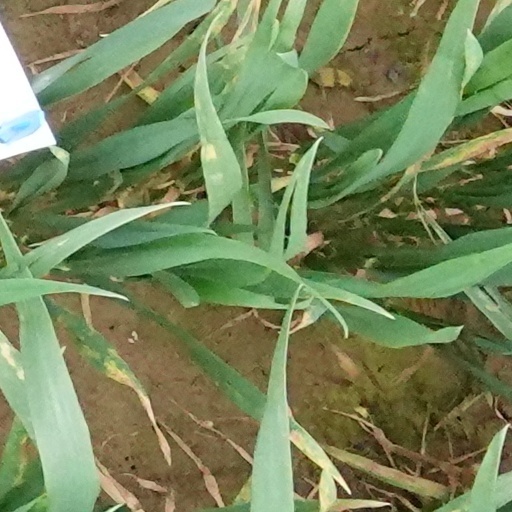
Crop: wheat